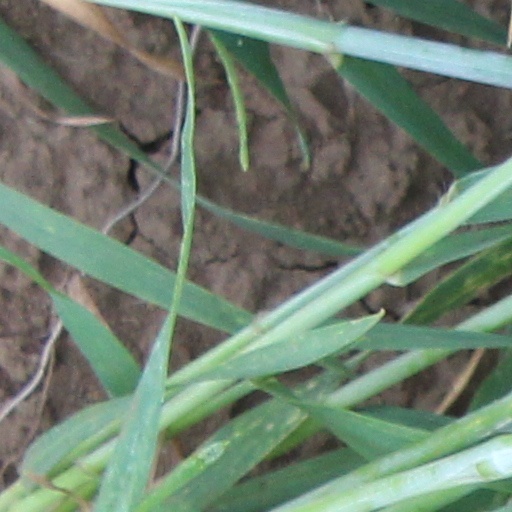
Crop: wheat